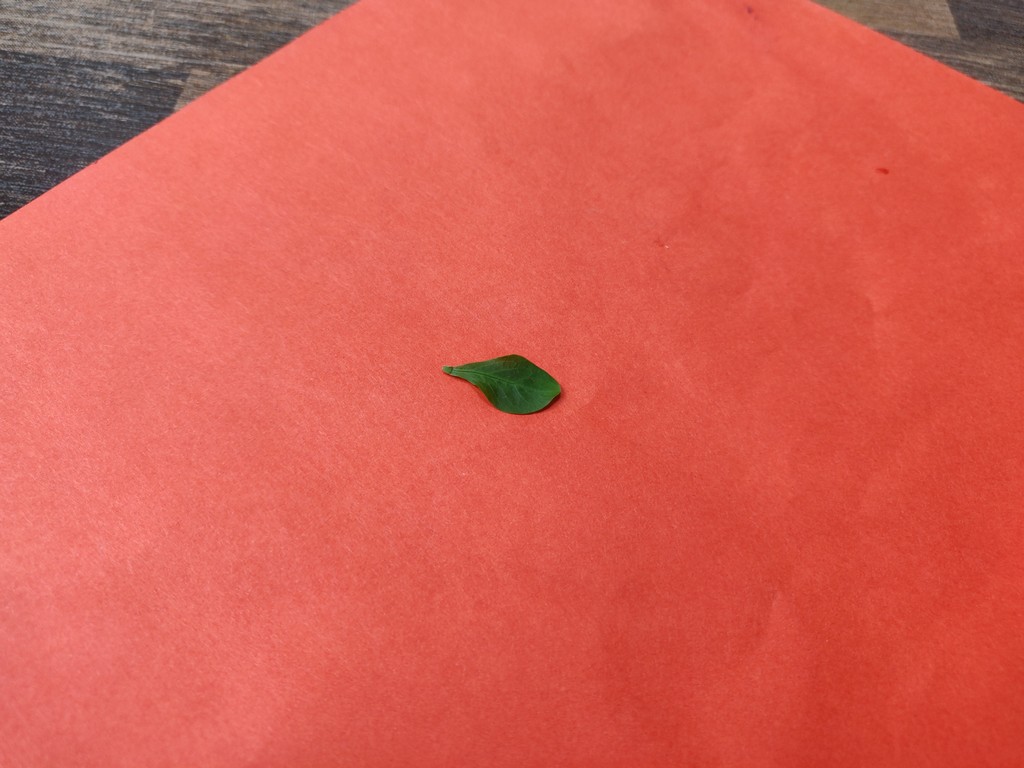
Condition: Healthy
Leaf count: single
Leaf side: front